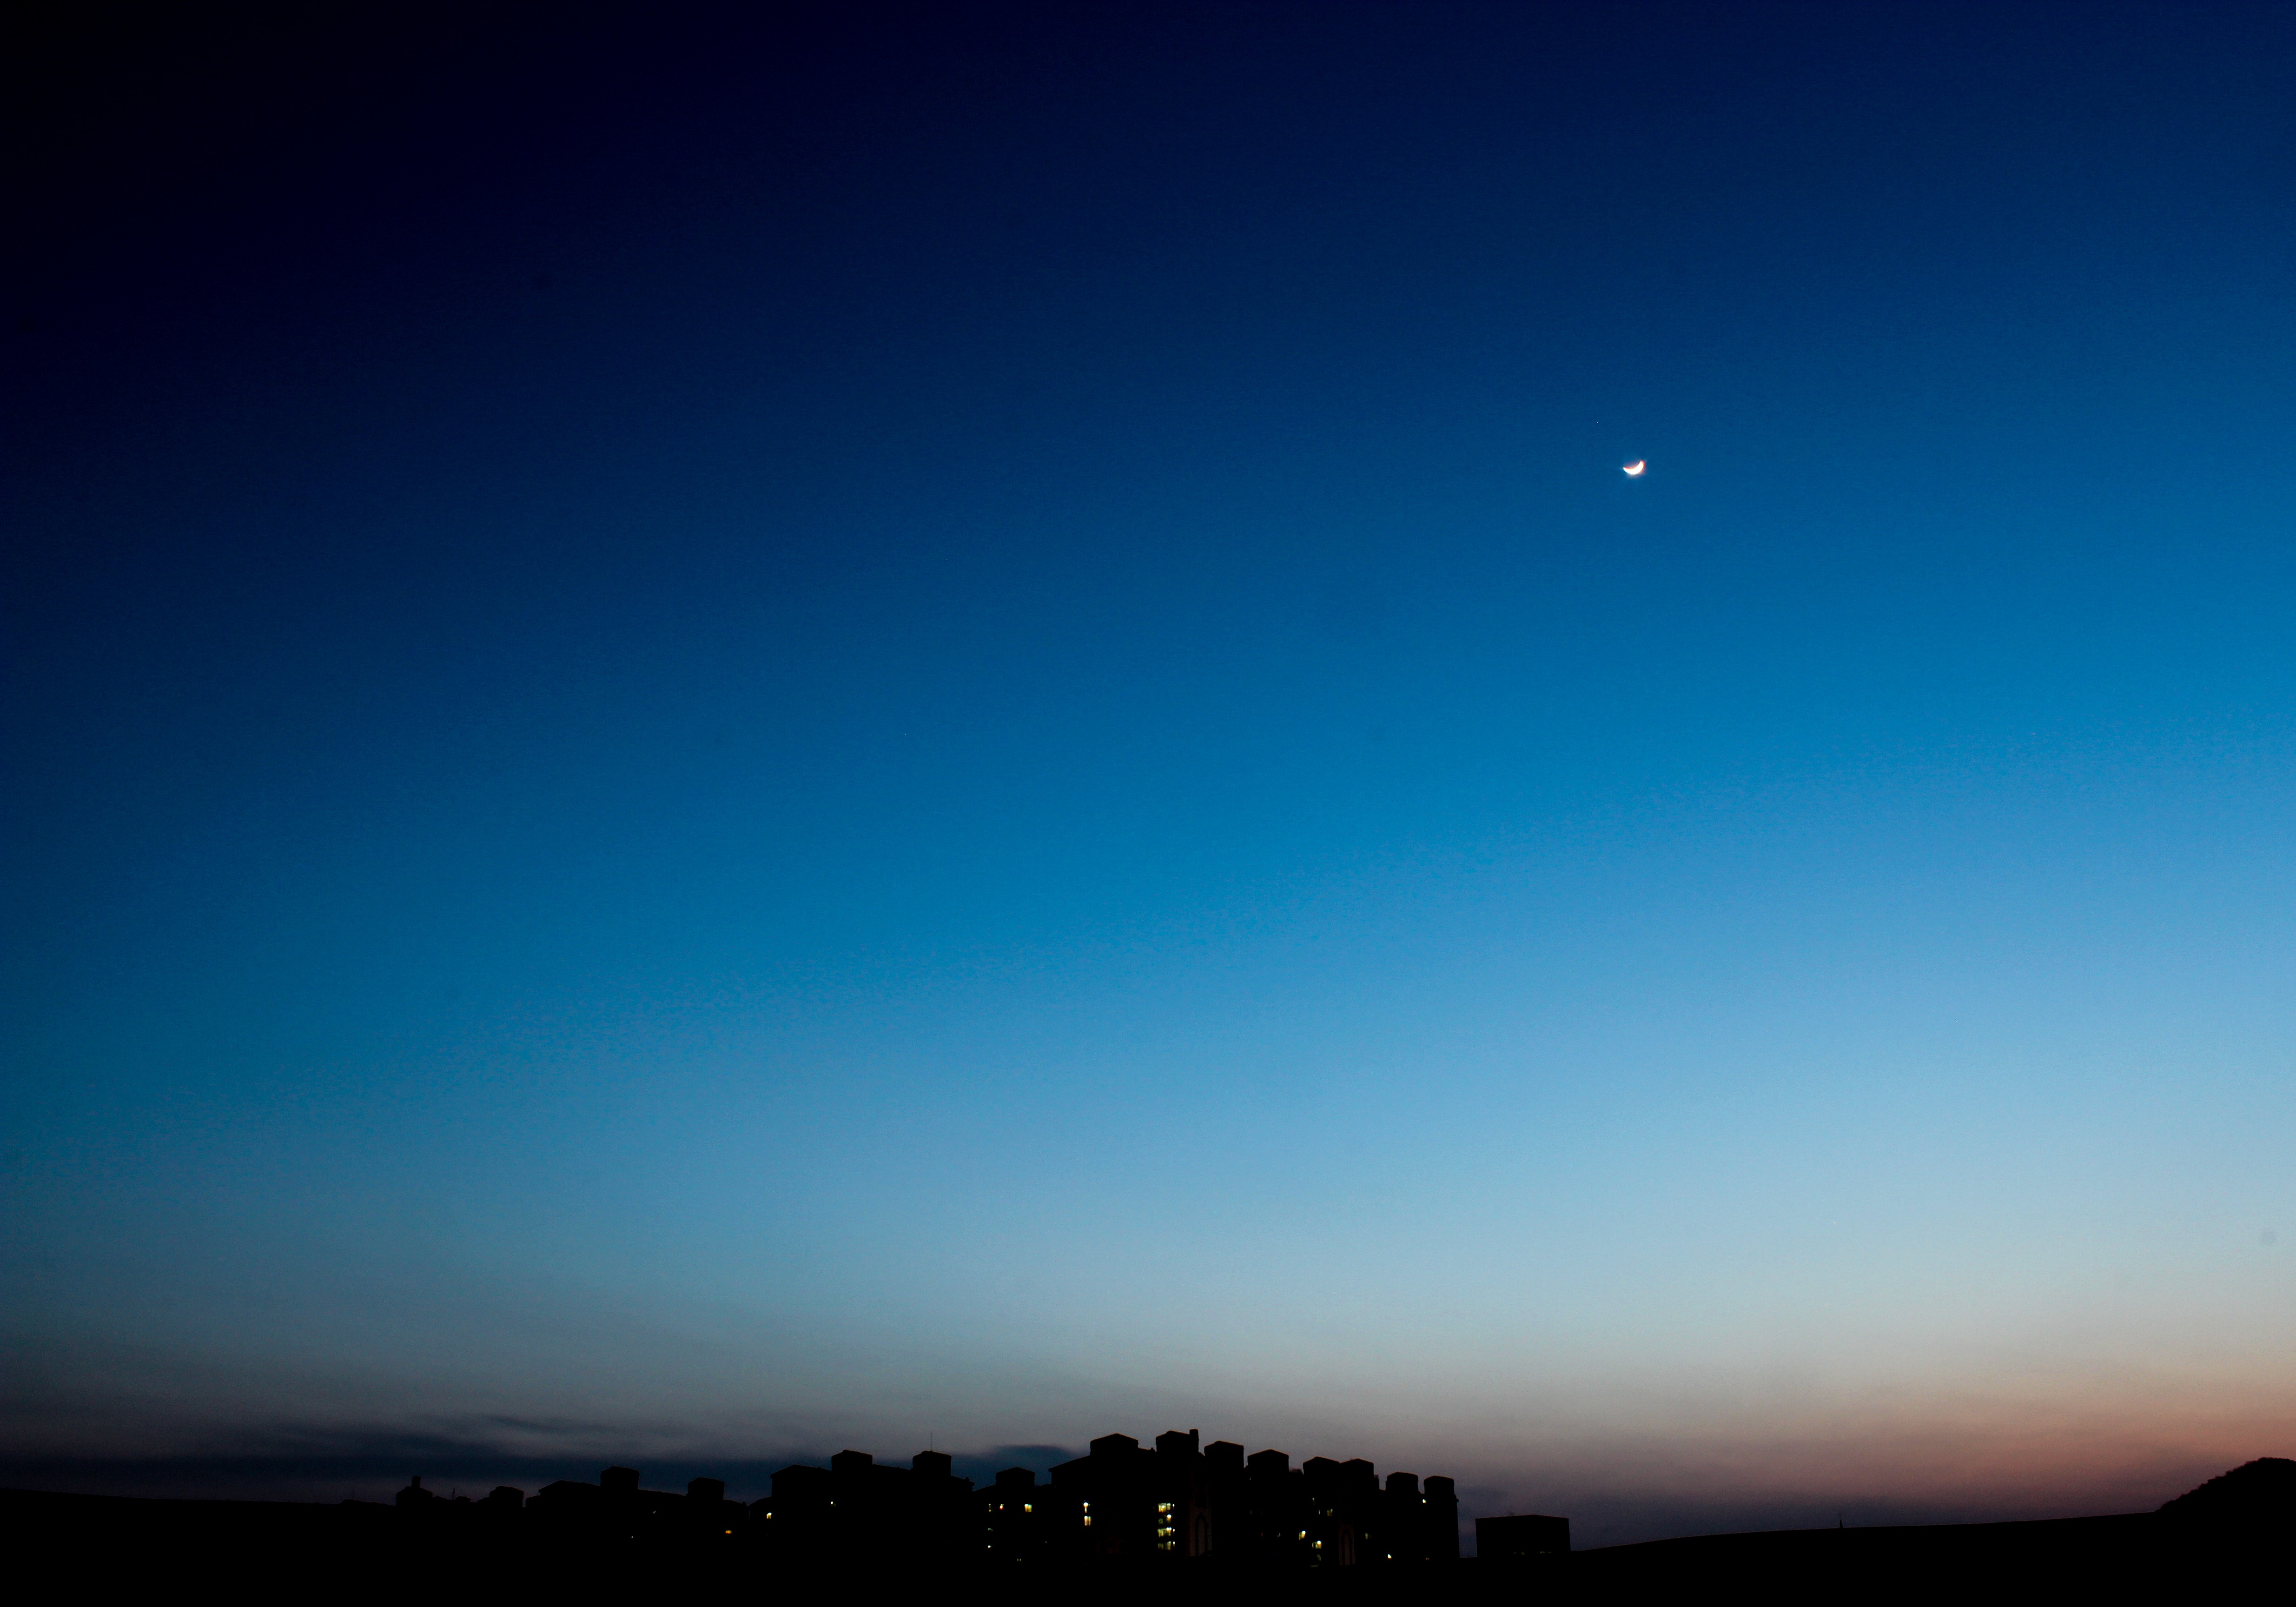
nature, horizon, light, cloud, sky, sunrise, sunset, night, sunlight, morning, dawn, atmosphere, dusk, idyllic, evening, darkness, blue, moon, moonlight, afterglow, astronomical object, atmosphere of earth